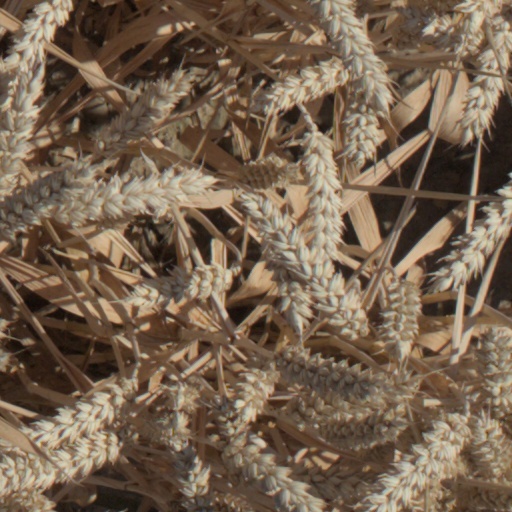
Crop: wheat